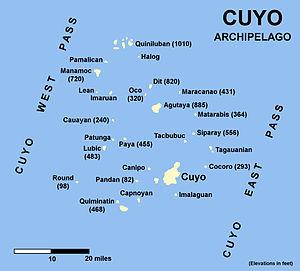
Les îles Cuyo sont un archipel philippin constitué d'environ 45 petites îles situées dans la mer de Sulu, au sud de Mindoro, entre la partie nord de Palawan et l'île de Panay.